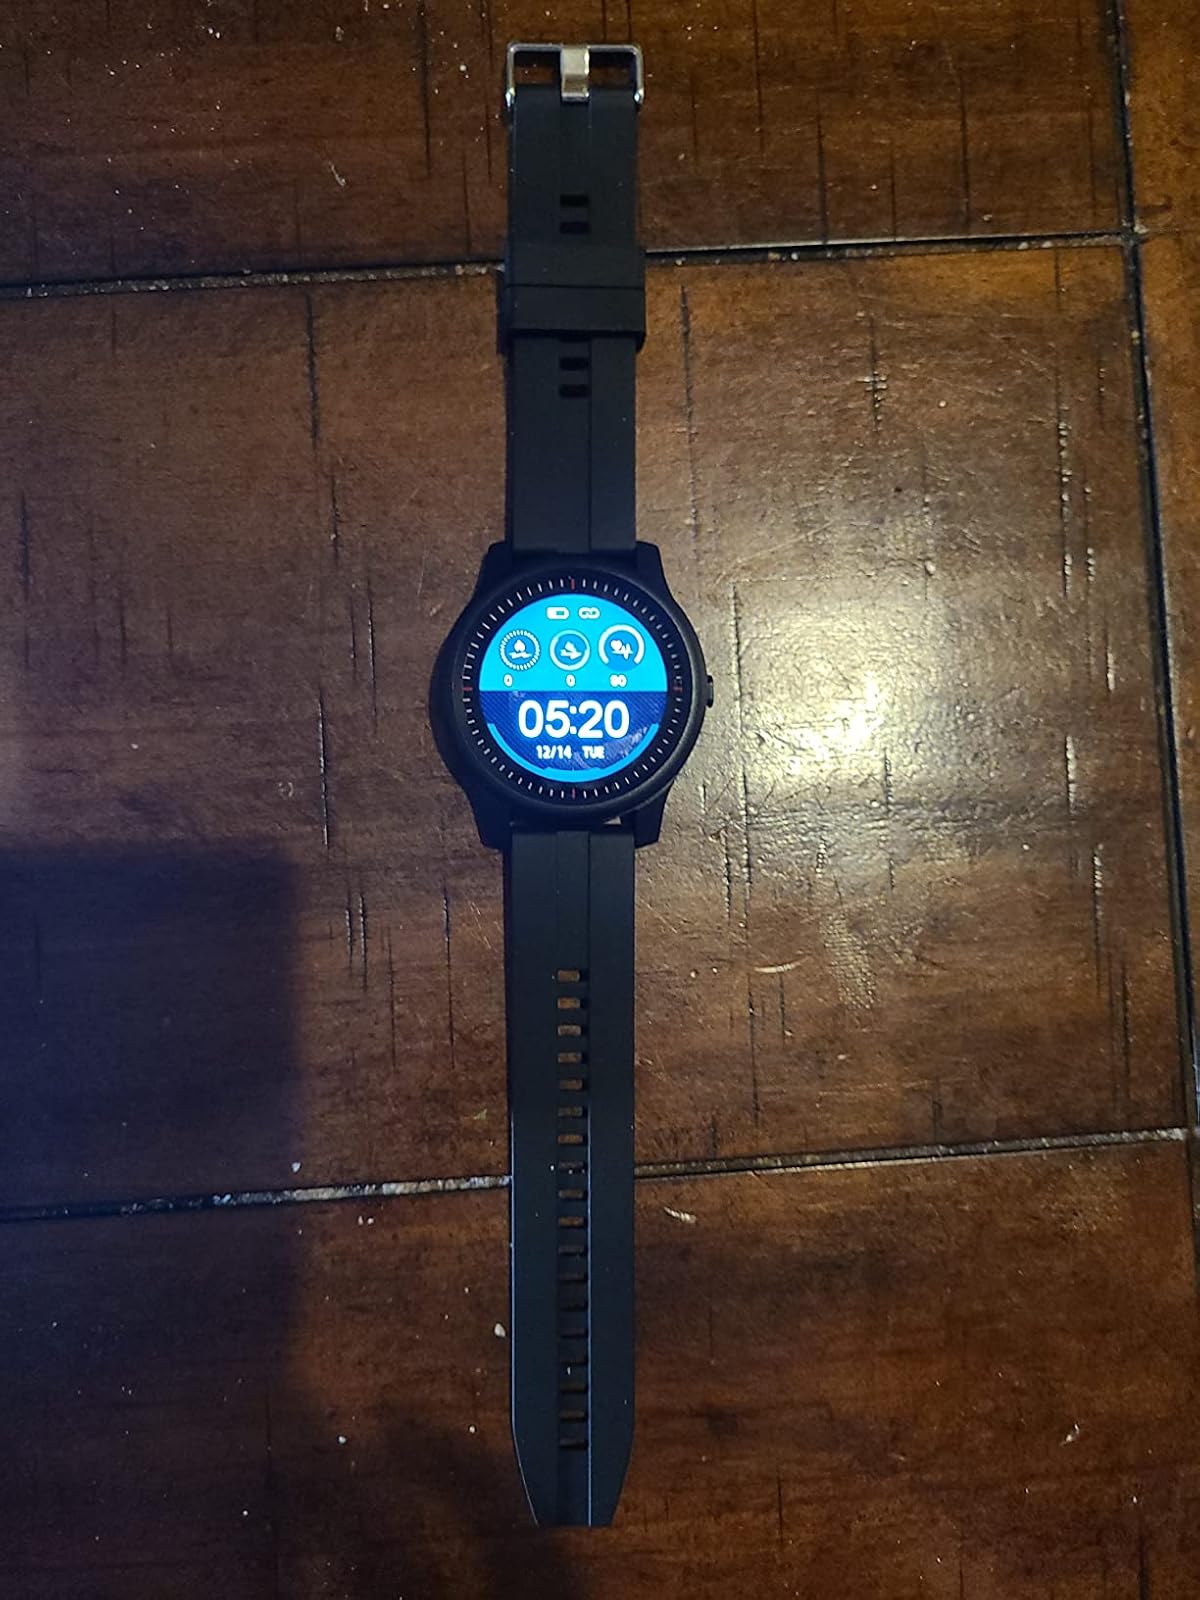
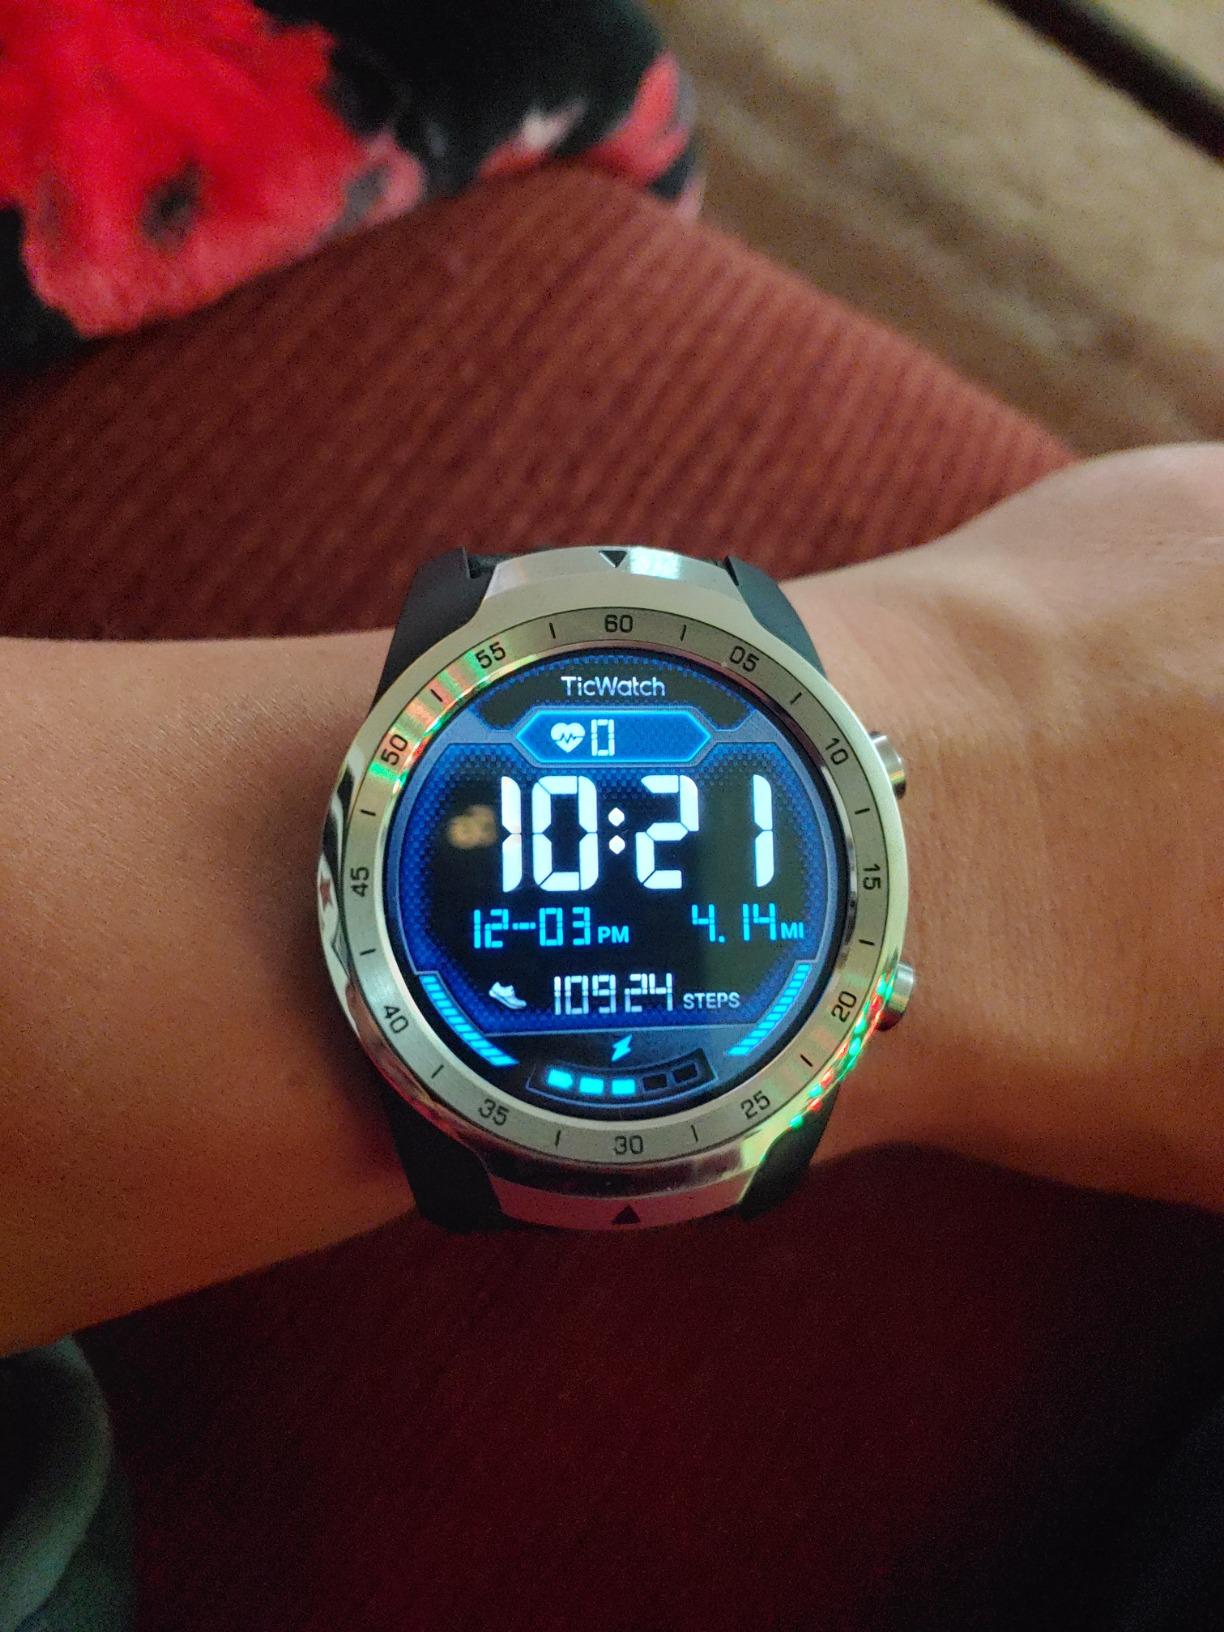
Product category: smartwatch
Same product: no